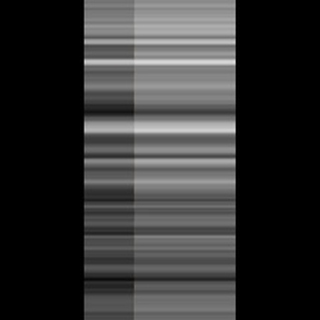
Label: sugarcane_yellow_leaf_disease